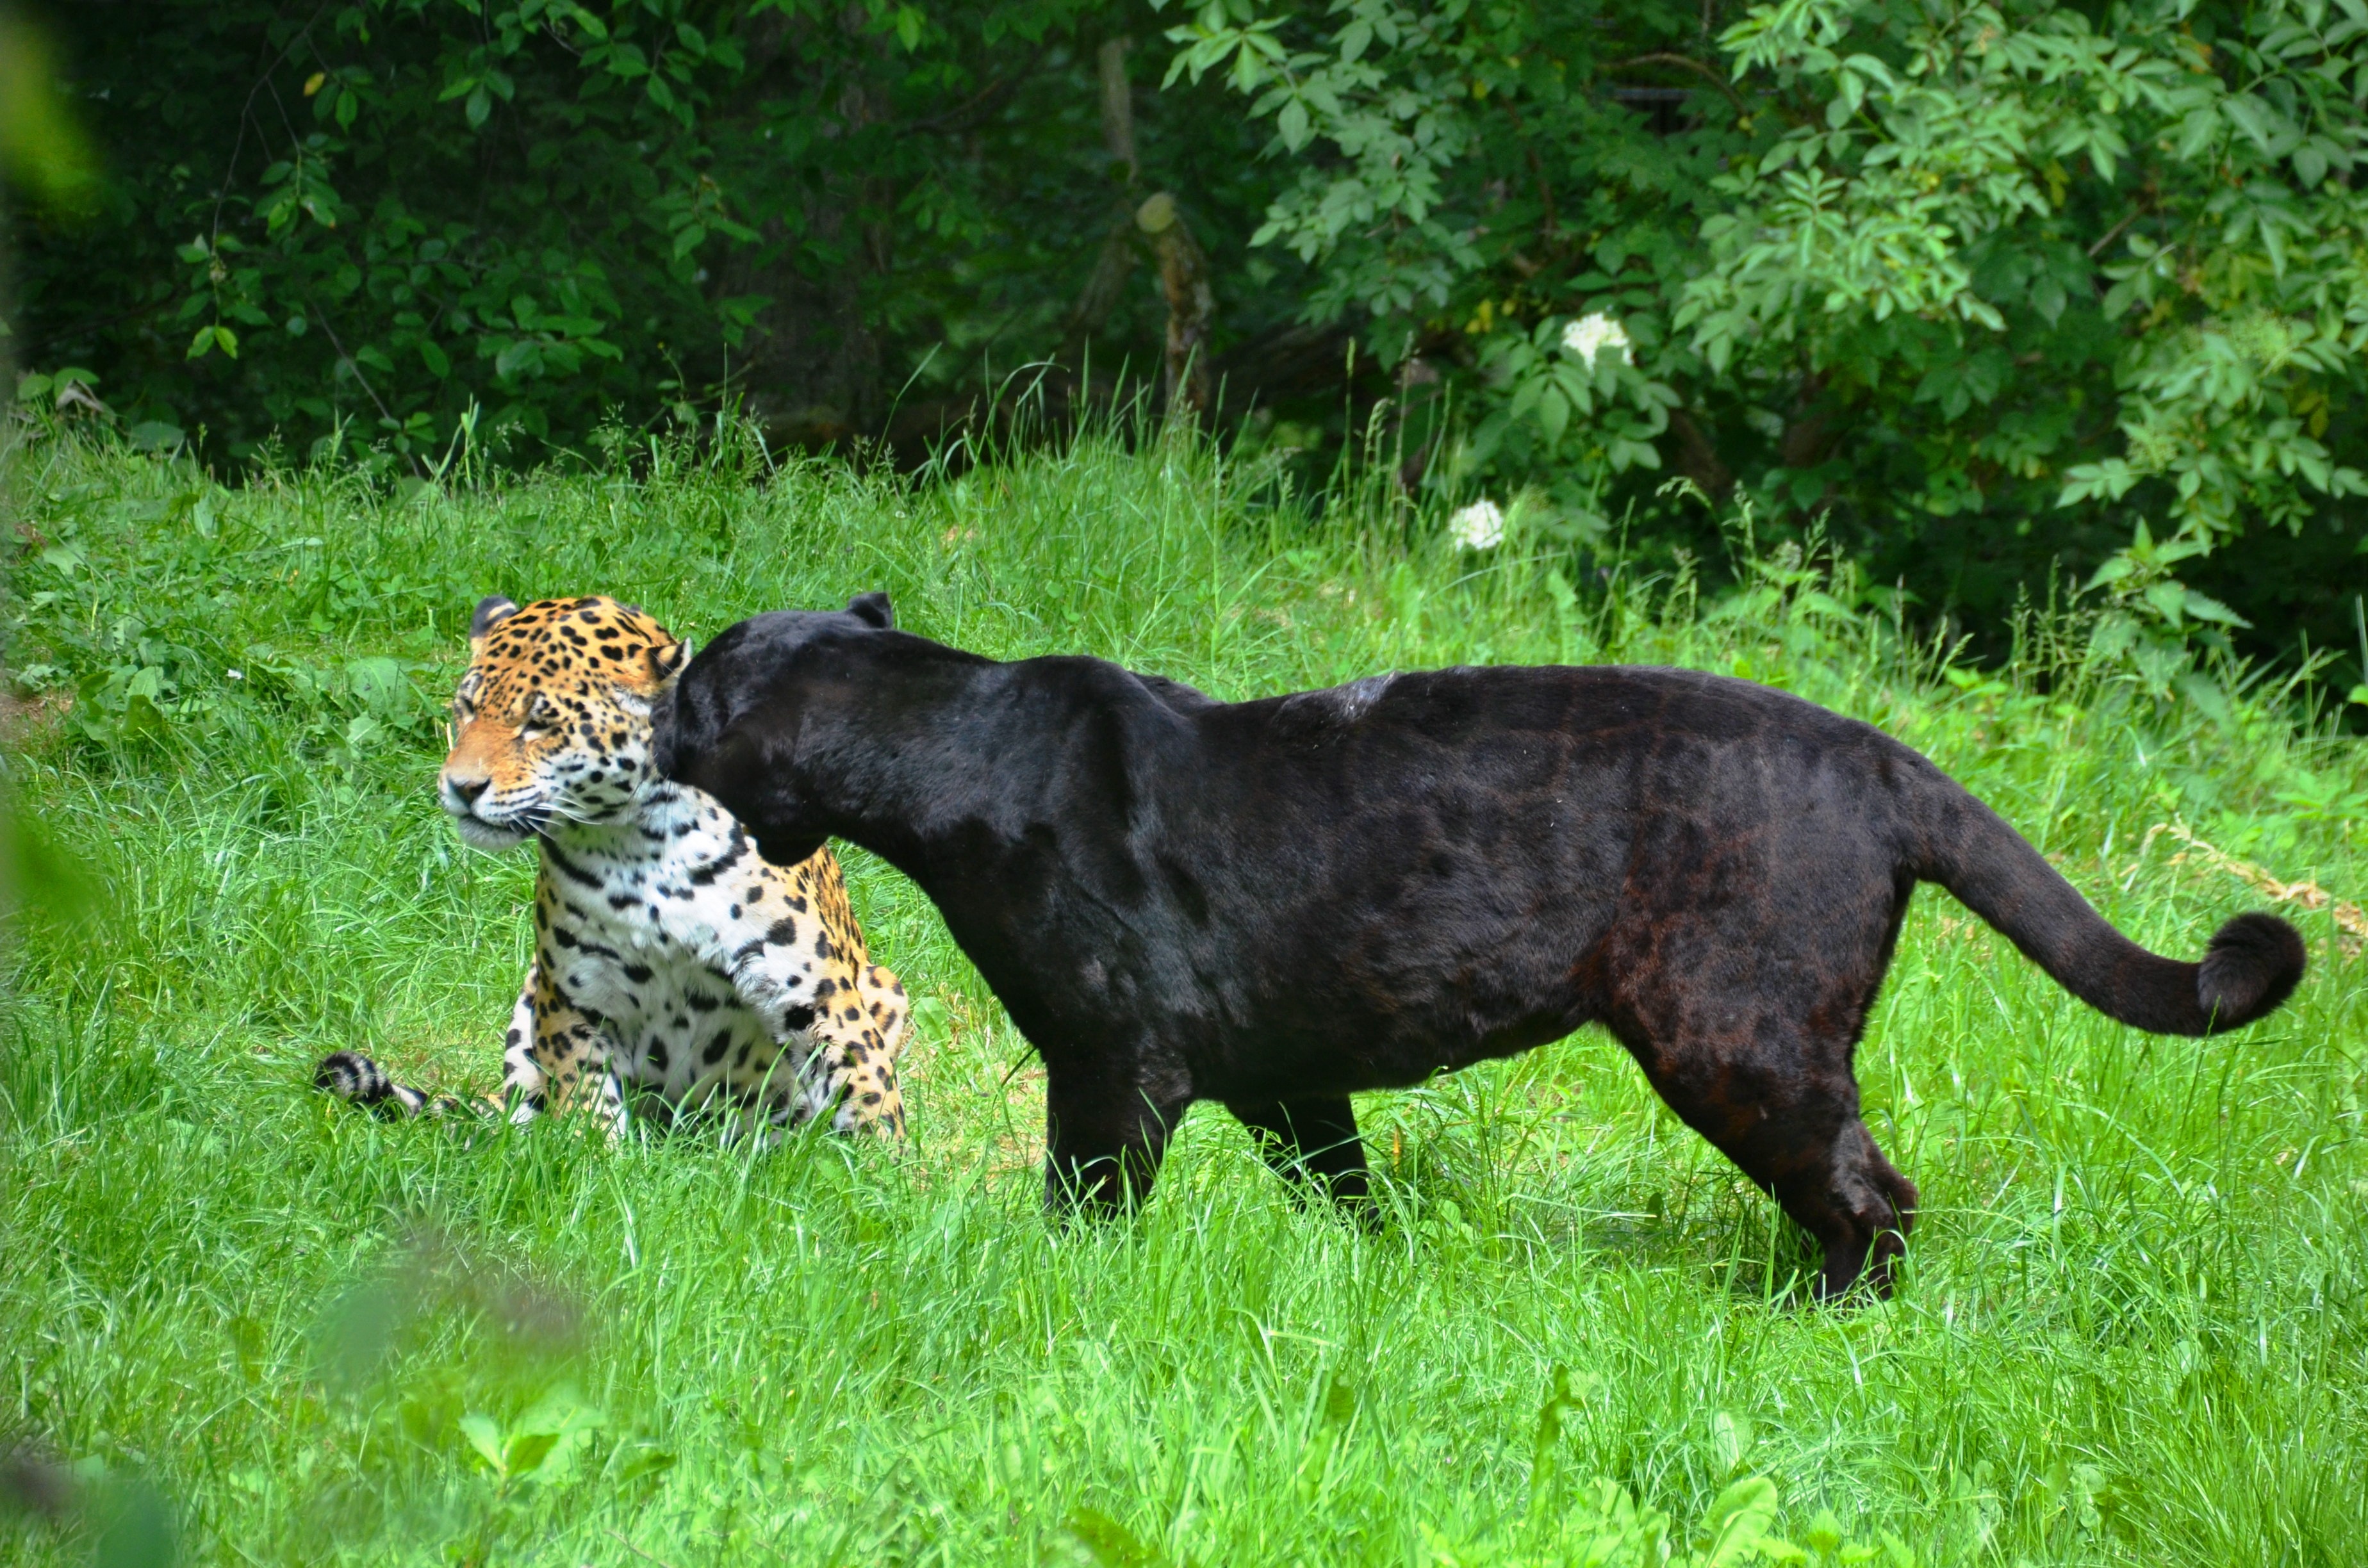
dog, mammal, black, fauna, leopard, spotted, animals, vertebrate, jaguar, panter, dog like mammal